History of Tokyo

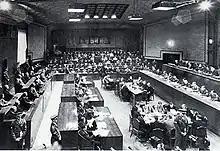
A view of the IMTFE in session

Emperor Meiji was brought from Kyoto to lead the Meiji Restoration, which formed a new imperial government. In practice, he answered to reformist politicians like Ito Hirobumi and Okubo Toshimichi. Japan had to decide how much tradition would carry over to a modernizing country. Edo was renamed Tokyo in July 1868, and Edo Castle became Tokyo Castle. The emperor moved there in 1869. Samurai were abolished, and they became servants. Meiji made government officials wear Western-style clothing in public. Buddhist ceremonies were removed from the palace. In 1874, the Tokyo Metropolitan Police Department was established. The poor played little role in the upheaval, but their cynical commentary on the transition appeared in writing. Artistocratic estates were turned into government buildings. Kanda Left Gate, a declining area of daimyo estates, was destroyed in an 1869 fire. The city tried to ward off future fires by placing the Akiba Jinja (Autumn Leaf Shrine) there. This led to the area being named Akihabara (Plain of Autumn Leaves).